Millen House

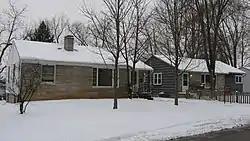
Typical houses on the former Millen farm

As his prosperity grew, William Millen erected a far larger house in 1845. Replacing the original log cabin was a sizeable Georgian residence with Greek Revival influences, built primarily of bricks from his own kiln. Such a house demonstrates the prosperity of its builder: the first houses in the city were much simpler structures in vernacular forms such as the hall and parlor and the I-house, and styles such as the Georgian and Greek Revival represented the increasing influence of Eastern sophistication. Located on N. Bryan Avenue, the house is a two-story building constructed of hand-pressed bricks; it rests on a limestone foundation and features significant amounts of framing made of tuliptree wood. The load-bearing walls of the interior, also built of brick, range from 8 to 12 inches (20 to 30 cm) in thickness; some wooden frame, including a central beam thick, also supports the house.